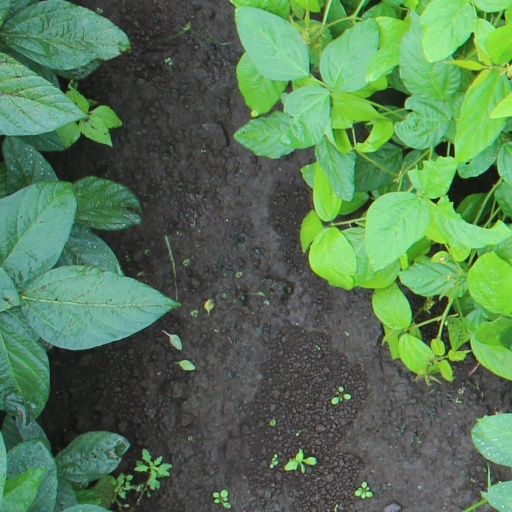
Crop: soybean